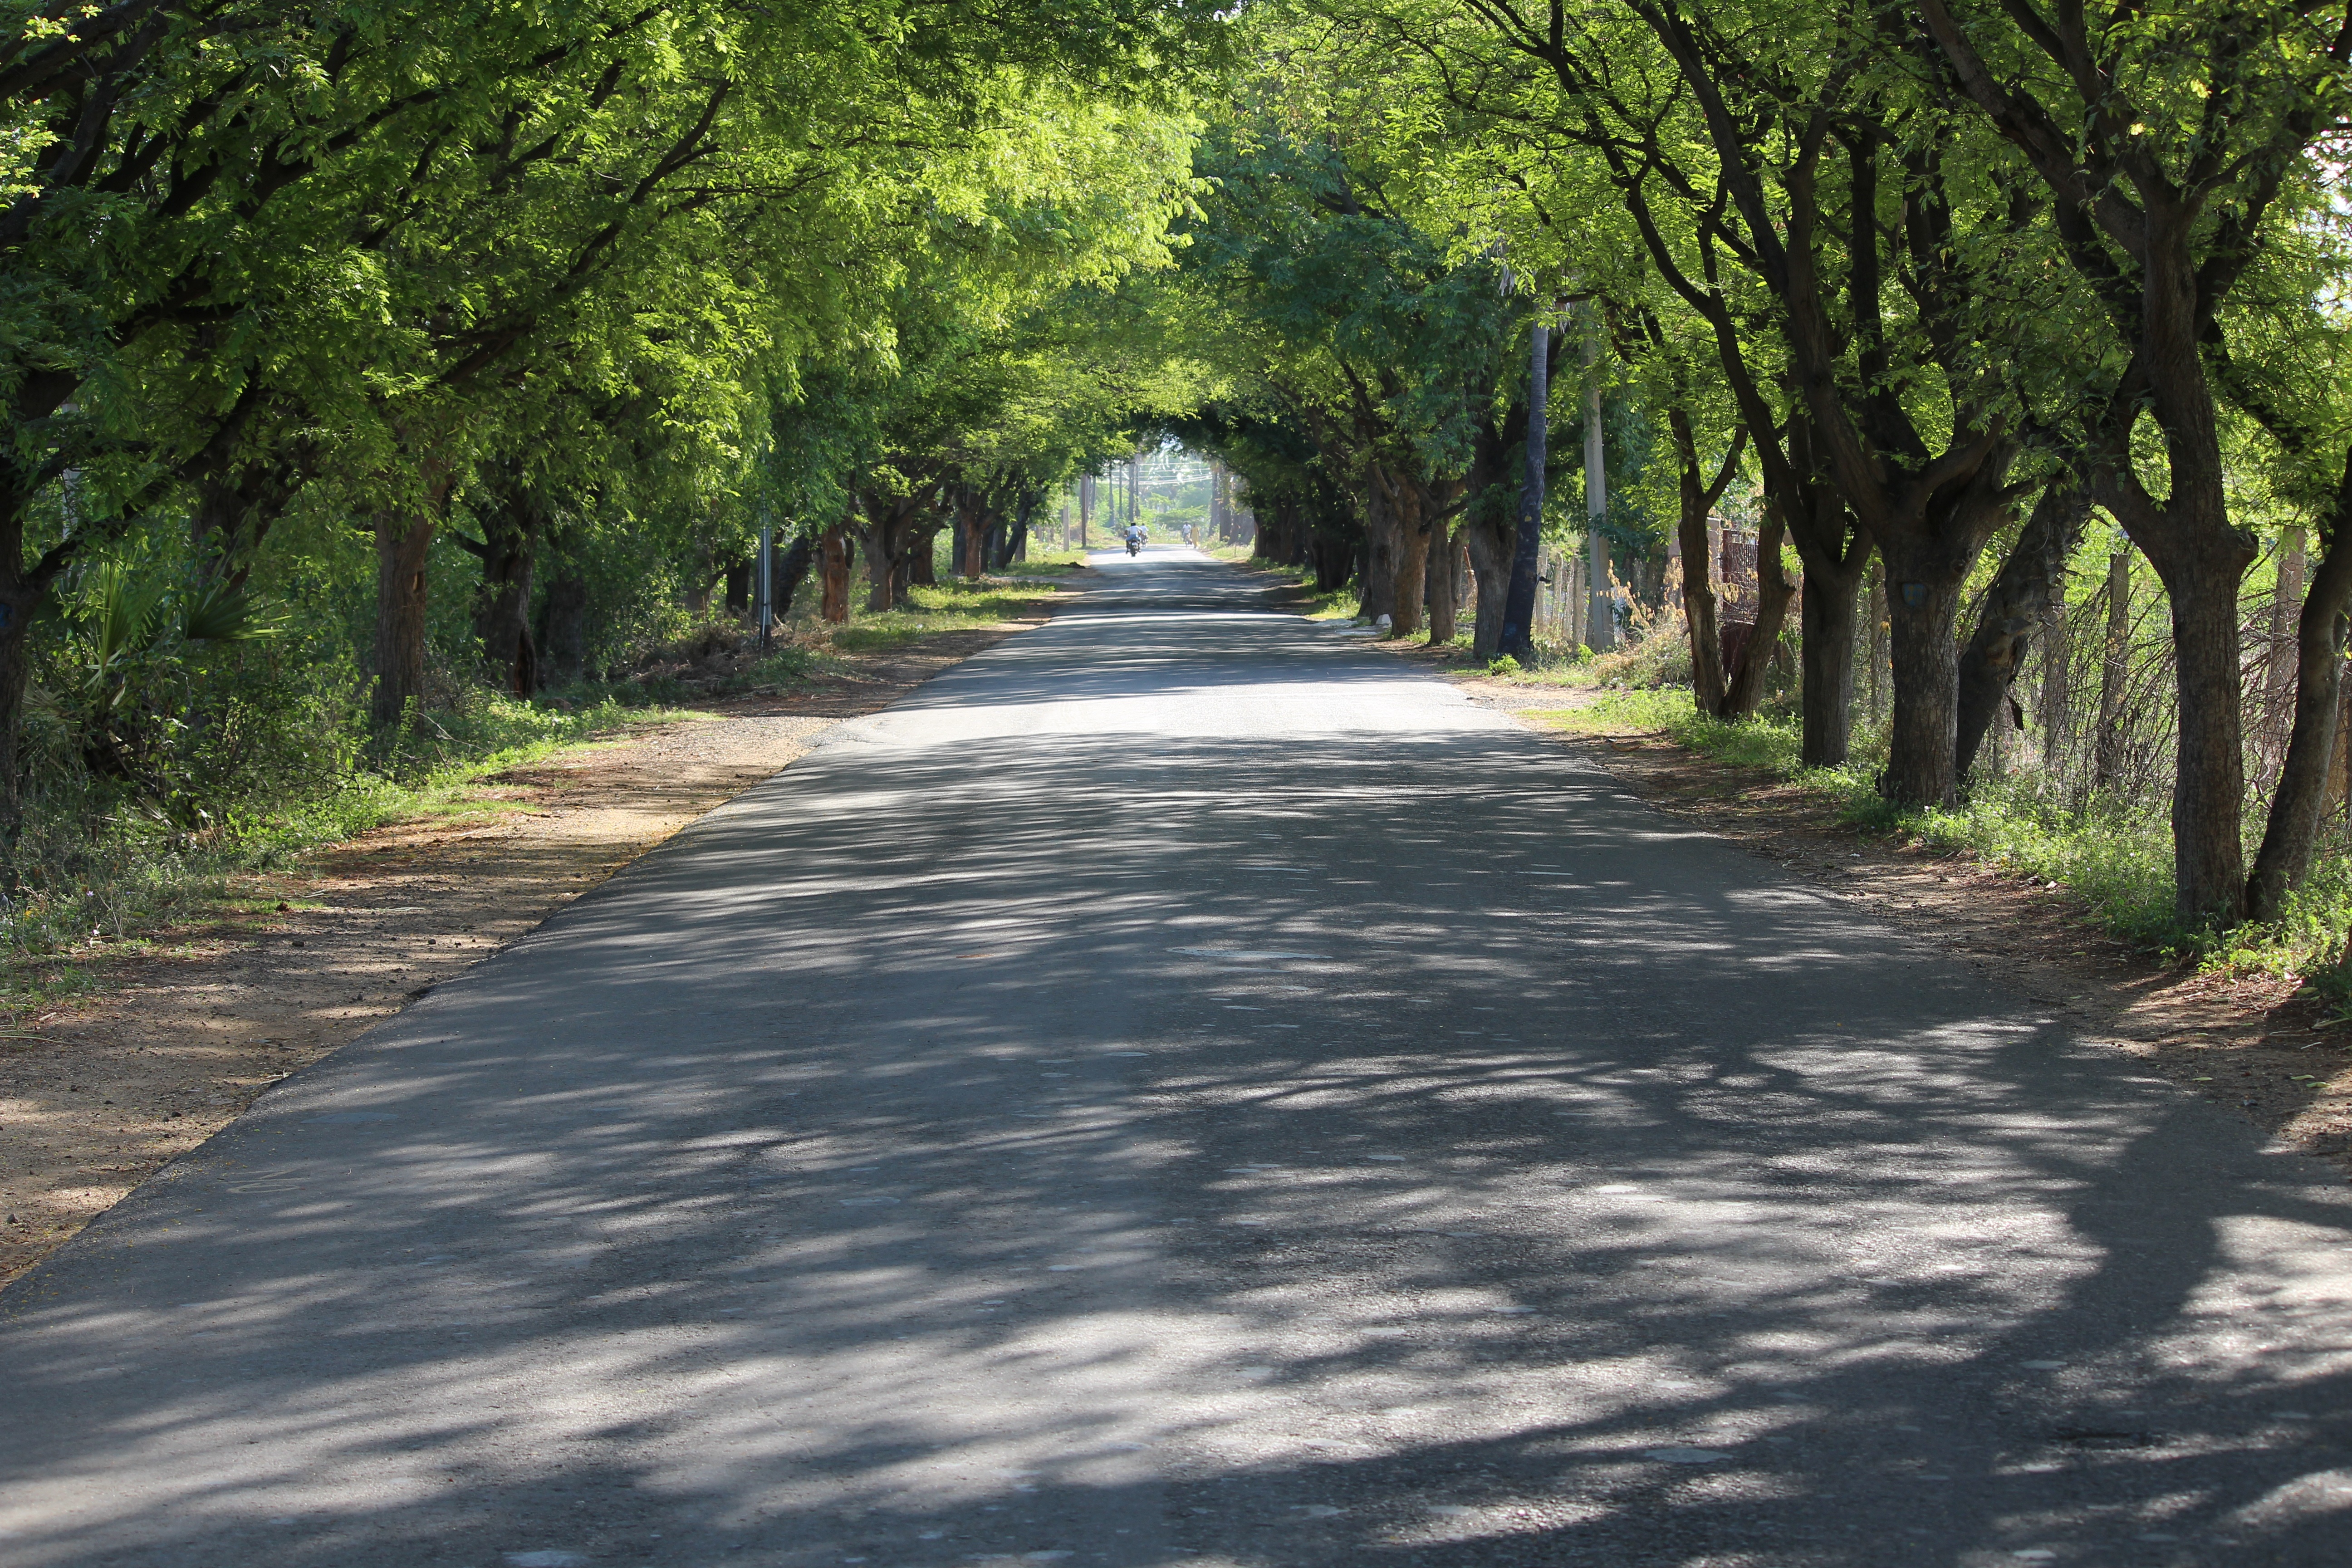
tree, road, trail, leaf, sidewalk, alone, village, autumn, park, lane, waterway, infrastructure, india, woodland, rural area, road surface, indian village, rural india, woody plant, nonbuilding structure